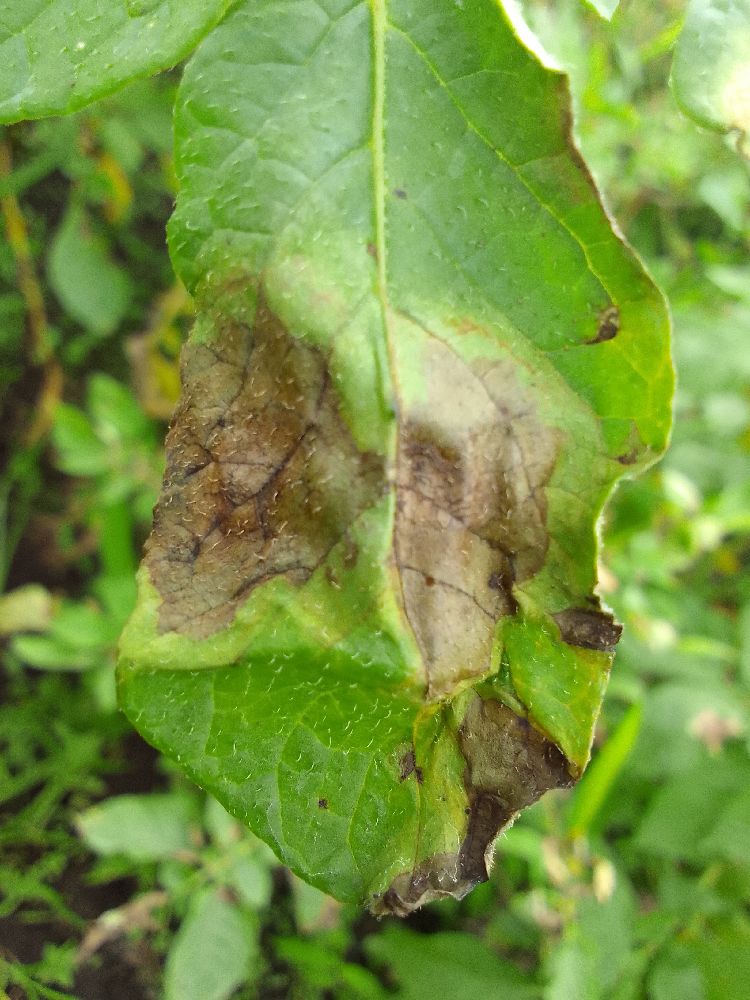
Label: Late blight